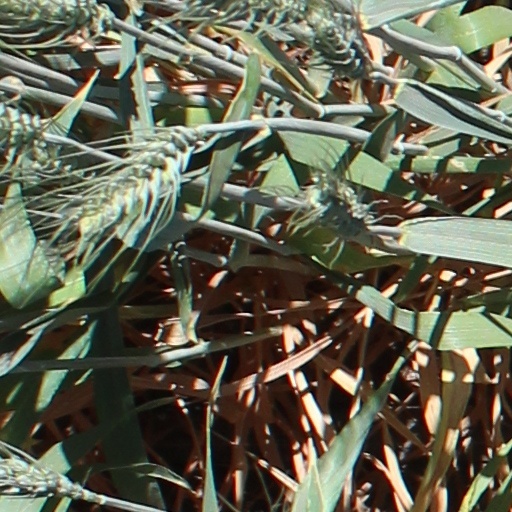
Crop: wheat